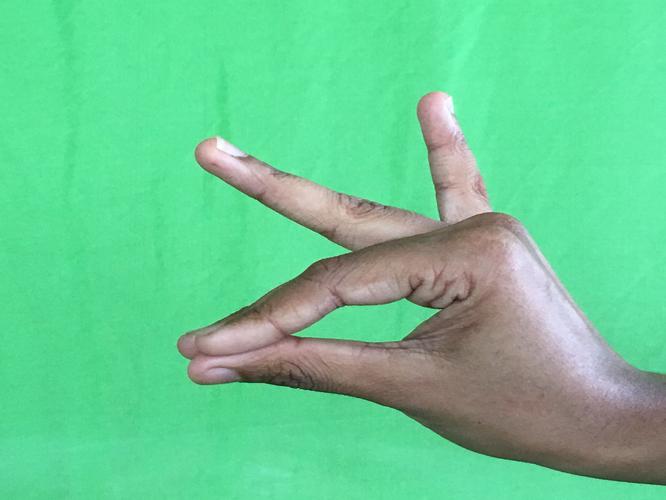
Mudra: Katakamukha_1
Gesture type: single_hand